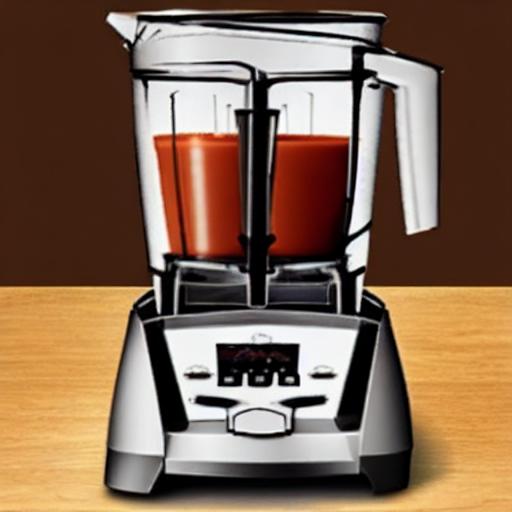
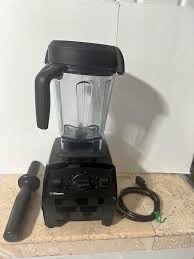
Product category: items_blender
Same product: no